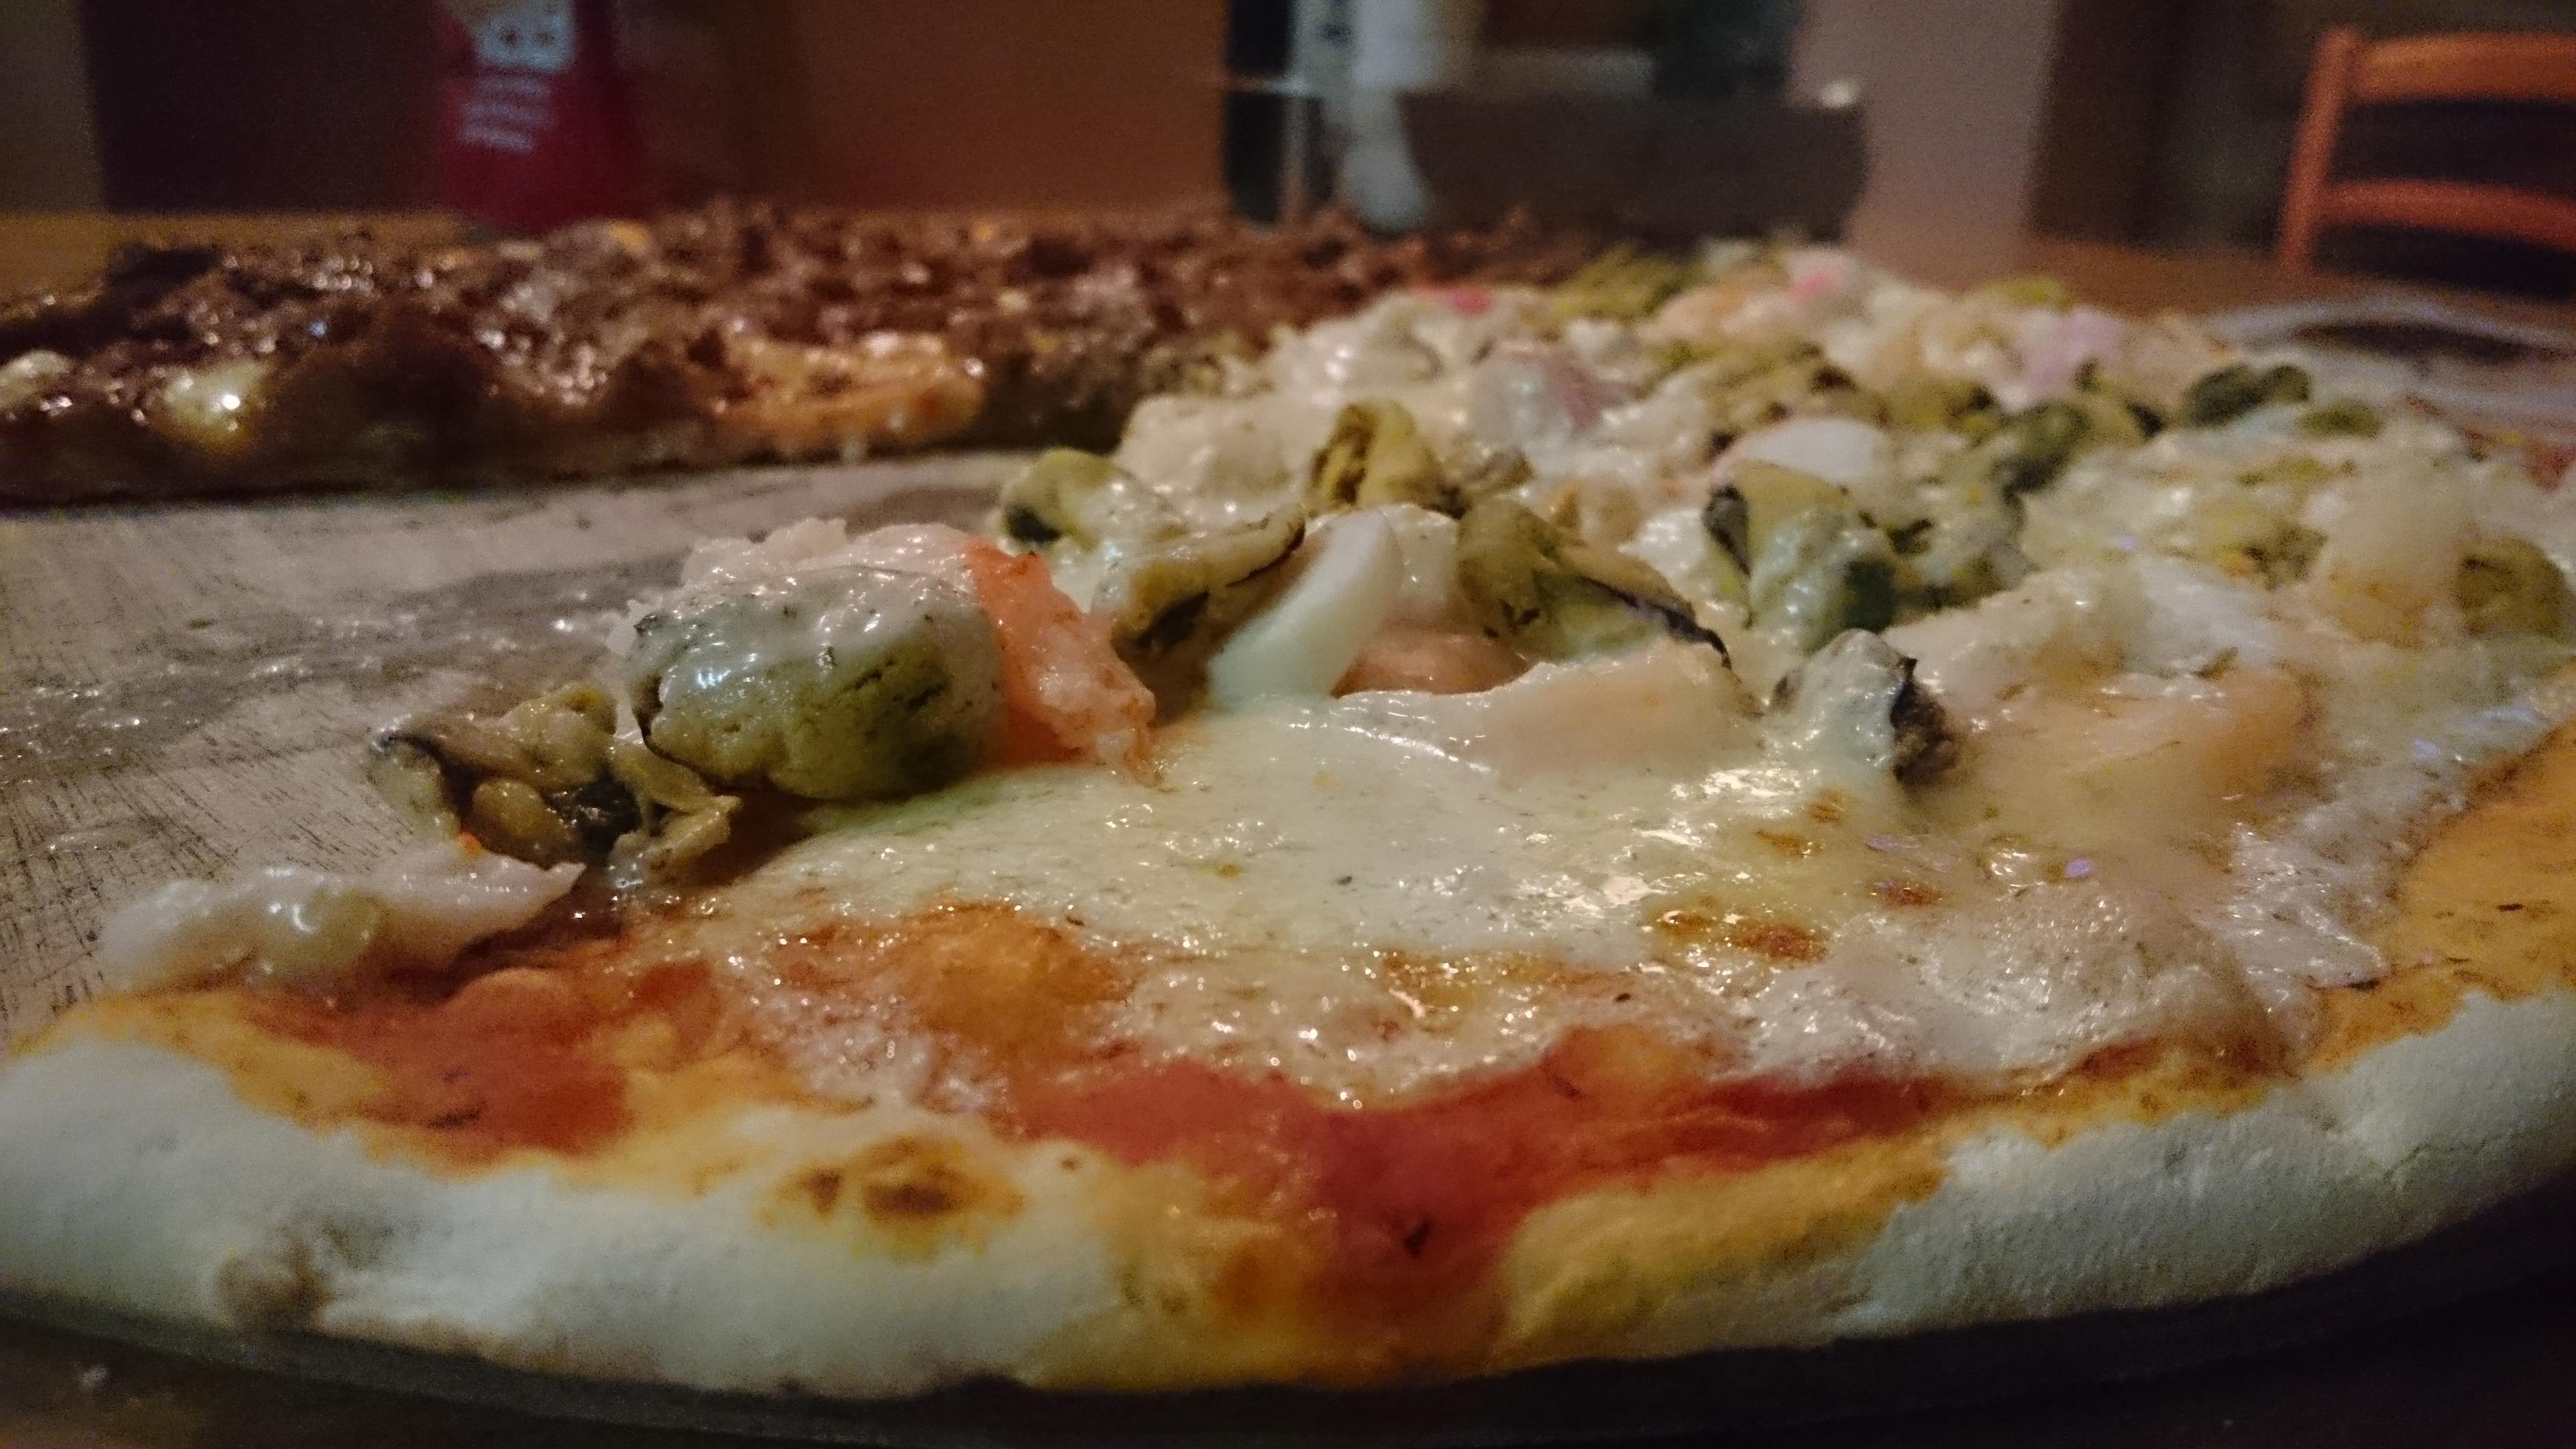
restaurant, dish, meal, food, breakfast, fast food, cuisine, pizza, claremont, cape town, italian food, european food, seafood and rib pizza